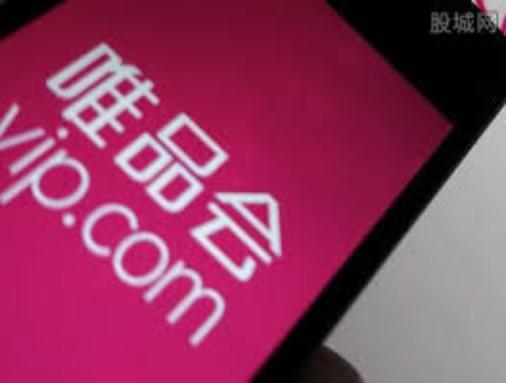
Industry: Necessities